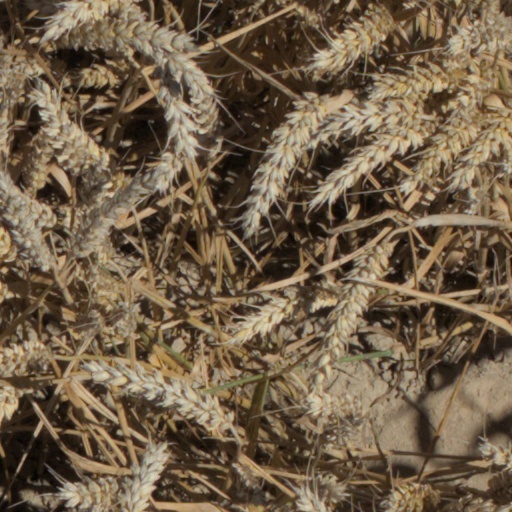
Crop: wheat